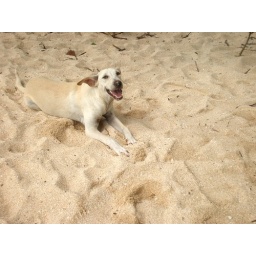
dog in the sand